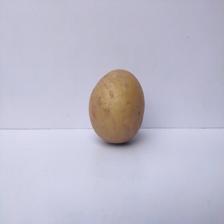
Size: Large